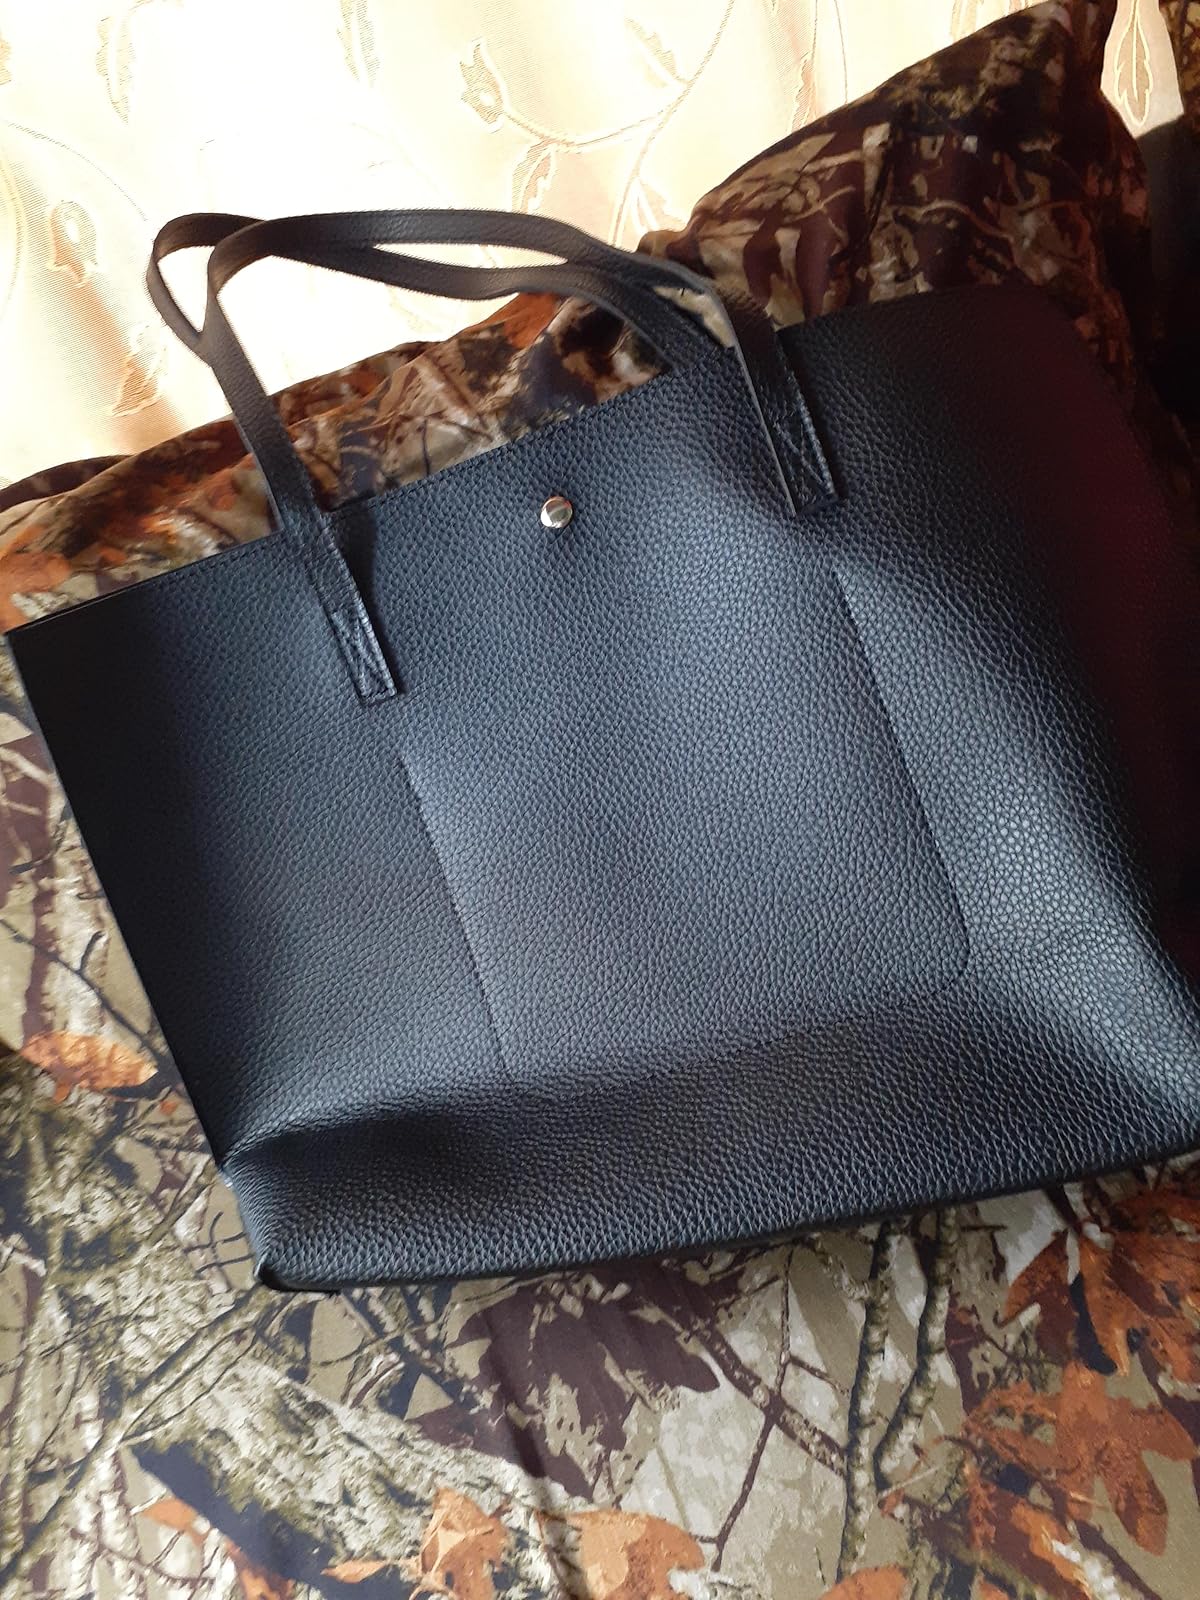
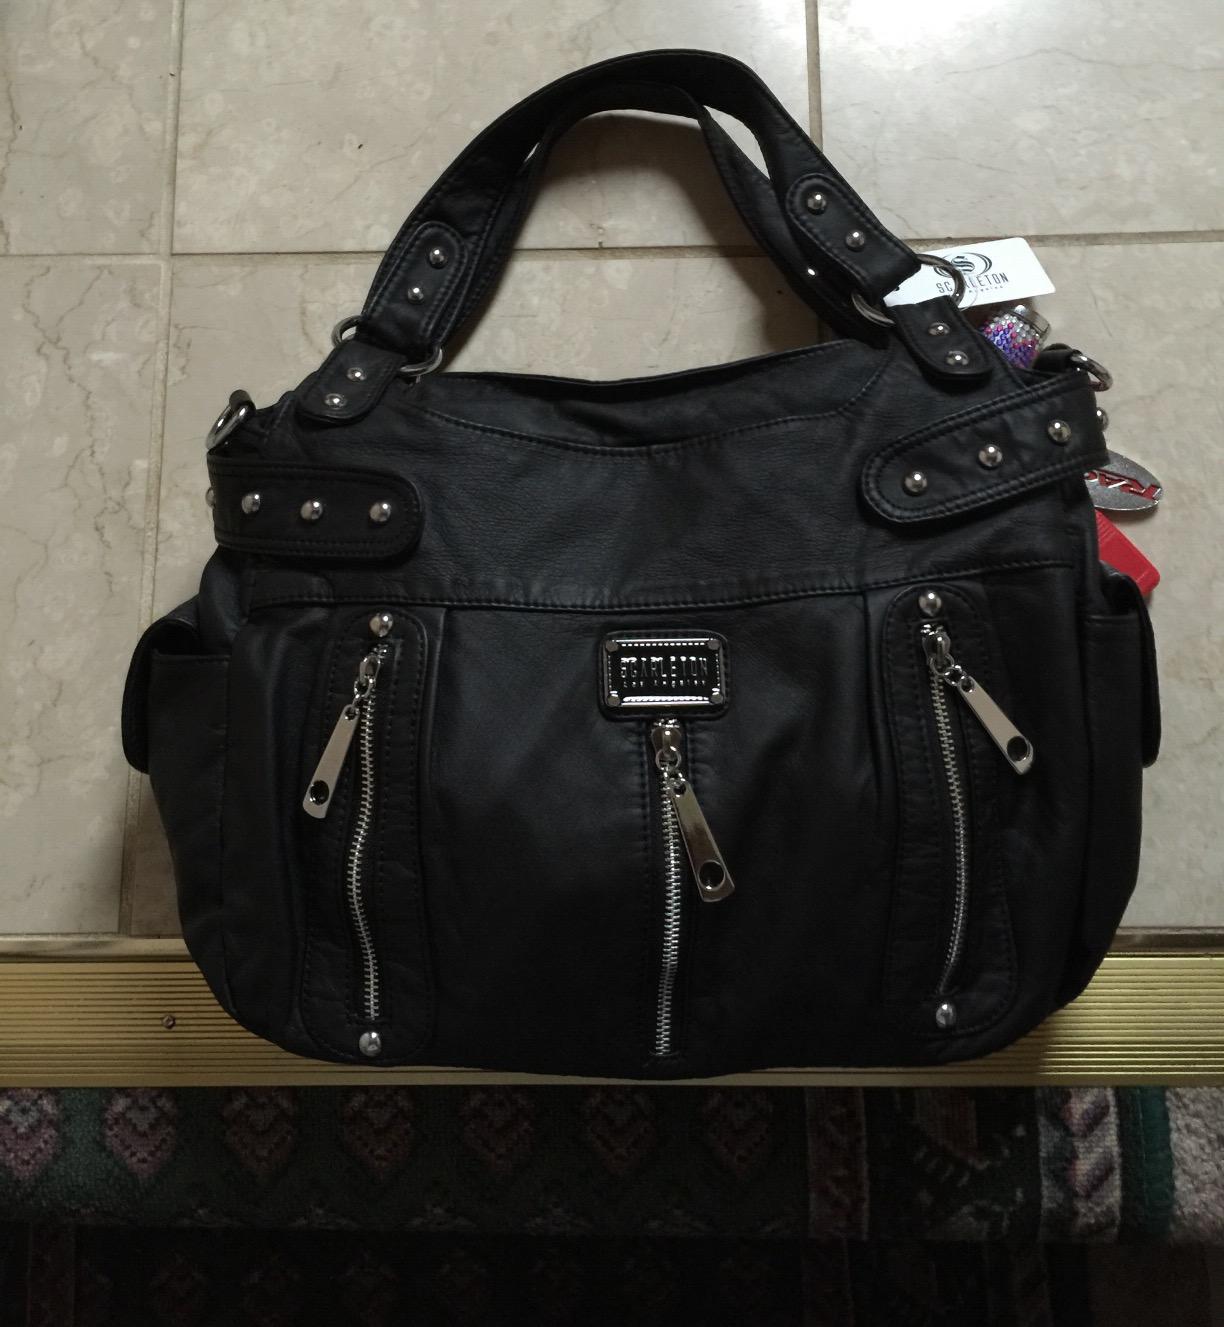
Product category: accessories_handbag
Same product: no